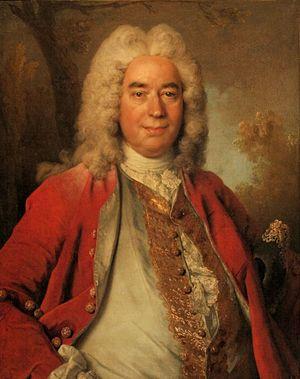
Cet article présente la liste des membres de l'Académie française, rangée par ordre chronologique de leur élection à chaque fauteuil. Cette liste est précédée d'une liste réduite portant uniquement sur les membres actuels et présentée successivement selon quatre modes de rangement : par ordre alphabétique, par numéro de fauteuil, par date d'élection et par date de naissance.
Cette page fournit une liste de tableaux du peintre français Nicolas de Largillierre.
Philippe Néricault, de son nom de scène Destouches, né le 9 avril 1680 à Tours et mort le 4 juillet 1754 dans son château de Fortoiseau à Villiers-en-Bière, est un comédien et auteur dramatique français.